Catherine McCammon

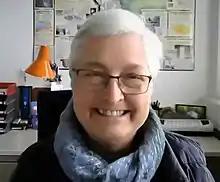
McCammon in 2020

Catherine Ann McCammon is a Canadian geoscientist who is employed by the University of Bayreuth. Her research focuses on surface and mantle processes, as well as the physics and chemistry of minerals. She is a Fellow of the European Association of Geochemistry and American Geophysical Union. In 2013, she was awarded the European Geosciences Union Robert Wilhelm Bunsen medal. She is the editor of the journal "Physics and Chemistry of Minerals".